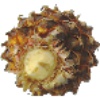
Label: Pineapple Mini 1